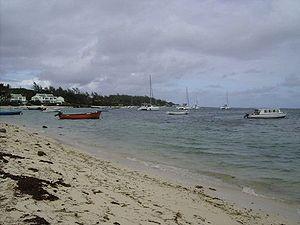
Flacq est le plus vaste des neuf districts de l’île Maurice, il s'étend sur 298 km². Le pays est divisé en dix régions administratives, appelées districts. Le dixième district étant l'île autonome de Rodrigues, lequel bénéficie d'autonomie. Flacq couvre la région Est de l'île Maurice. Les districts limitrophes sont Rivière du Rempart au nord, Pamplemousses au nord-ouest, Moka à l'ouest et Grand Port au sud. La partie orientale est bordée par l'Océan Indien.
Trou d’Eau Douce est un village situé sur la côte est de l’île Maurice, dans le district de Flacq. Ses habitants sont appelés les Trou d'Eau Douçois.